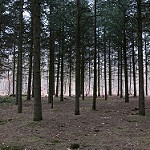
Label: forest